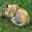
Label: lion